UMass Minutemen basketball

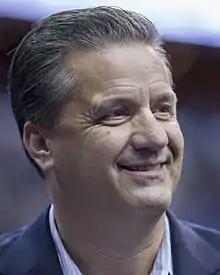
Coach John Calipari (1988–1996)

After Calipari resigned in 1996, his associate Bruiser Flint coached from 1996–2001, and Steve Lappas coached from 2001–2005.